LGBTQ-affirming religious groups

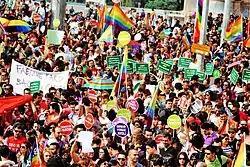
Istanbul LGBTQ Pride parade in 2013, Taksim Square, Istanbul, Turkey

The American branch of Conservative Judaism formally approves of same-sex marriage ceremonies. As of 1992 with the "Report of the Reconstructionist Commission on Homosexuality", the Reconstructionist Movement of Judaism has expressed its support for same-sex marriages as well as the inclusion of gay and lesbian people in all aspects of Jewish life. The Jewish Reconstructionist Federation leaves the choice of whether or not to perform same-sex marriages to individual rabbis but the procedure is included in the Reconstructionist "Rabbi's Manual" and many choose to use the traditional language and symbols of "kiddushin". Reform Judaism, the largest Jewish denomination in the United States, is generally supportive of LGBTQ rights and marriage. In Canada, Congregation Shir Libeynu was founded in 1997 in Toronto as an LGBTQ+-inclusive congregation.